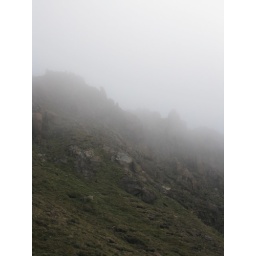
The mountain walls look kind of creepy in the fog. Probably would have scared Frodo but not me...